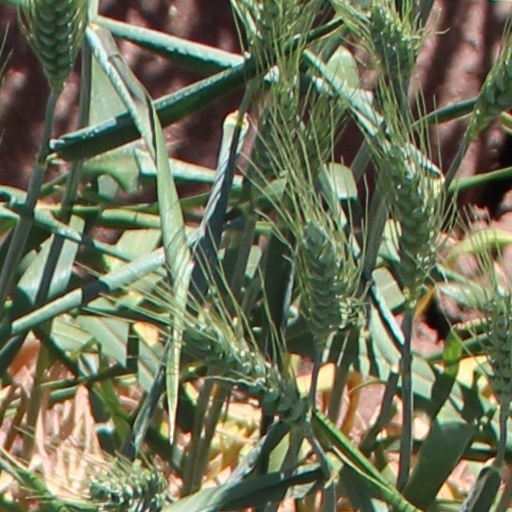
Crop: wheat